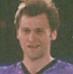
Age: 32